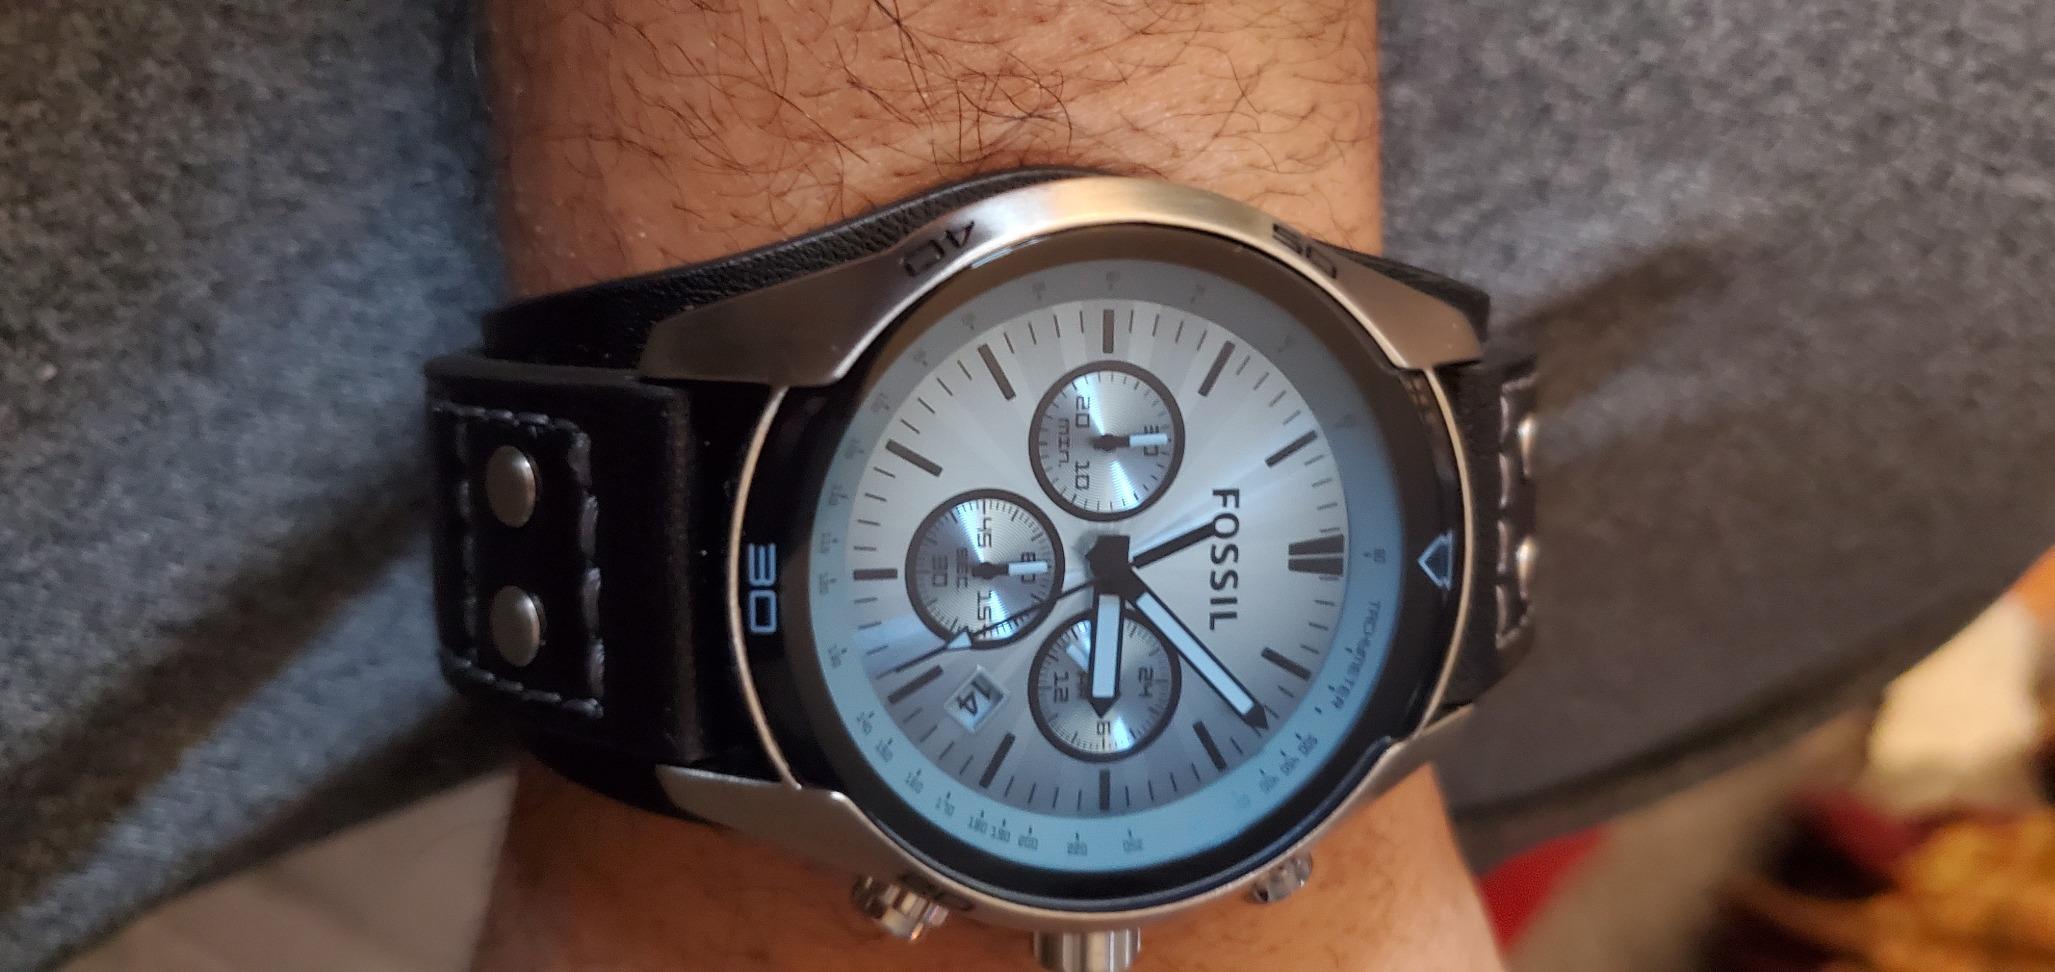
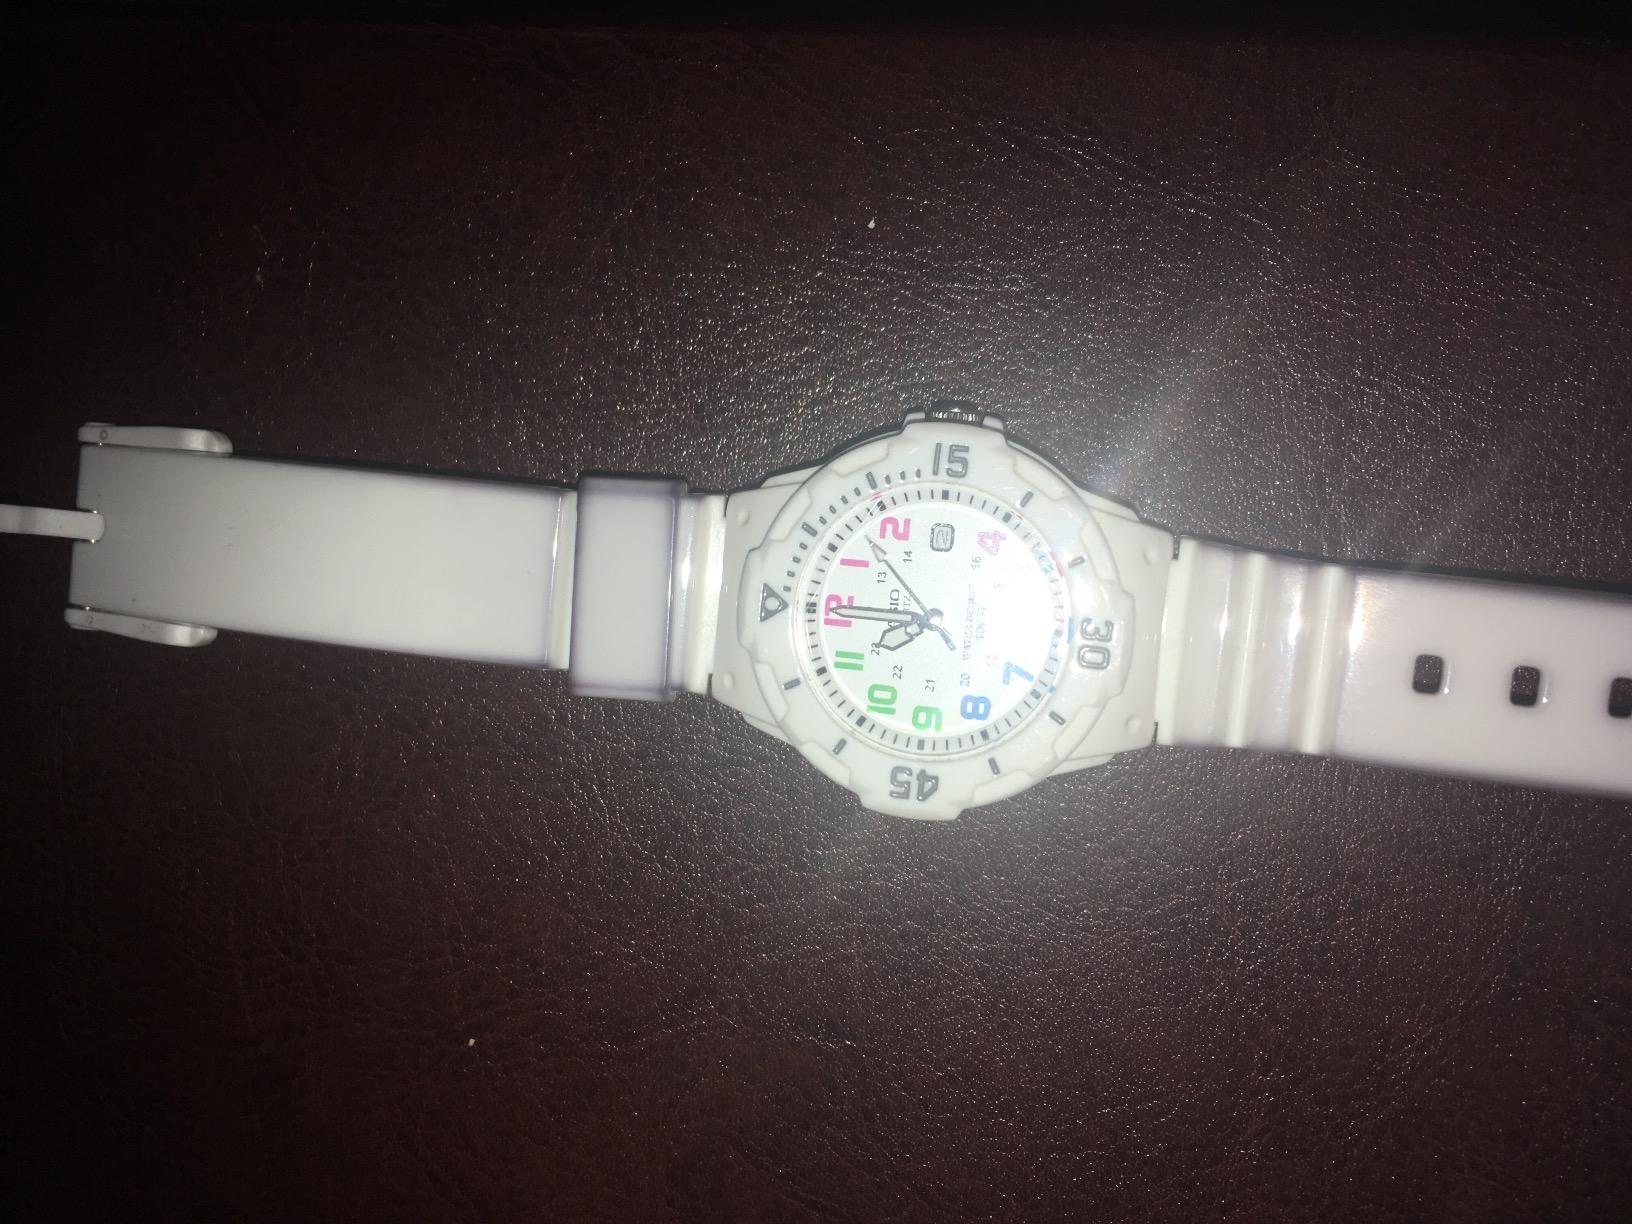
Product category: accessories_watch
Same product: no